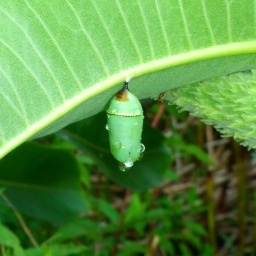
Monarch butterfly chrysalis on Milkweed plant near North Pond in Lincoln Park. Chicago, IL.